L'Entrecôte

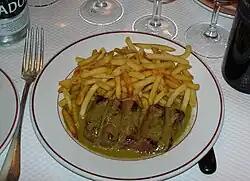
"Steak-frites" as served by Le Relais de l'Entrecôte in Geneva

Around the world, many restaurants featuring steak dishes use the word "entrecôte" as their name or part of their name. In particular, the name L'Entrecôte has come to identify three groups of restaurants owned by two sisters and one brother of the Gineste de Saurs family, which specialize in the "contre-filet" cut of sirloin and serve it in the typical French bistro style of "steak-frites", or steak and French fries: